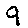
Label: 9